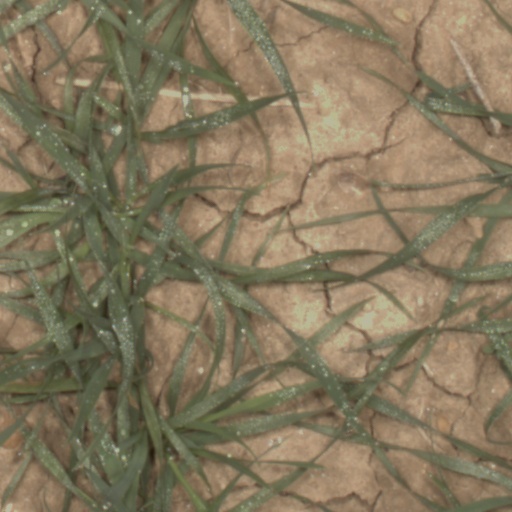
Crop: wheat